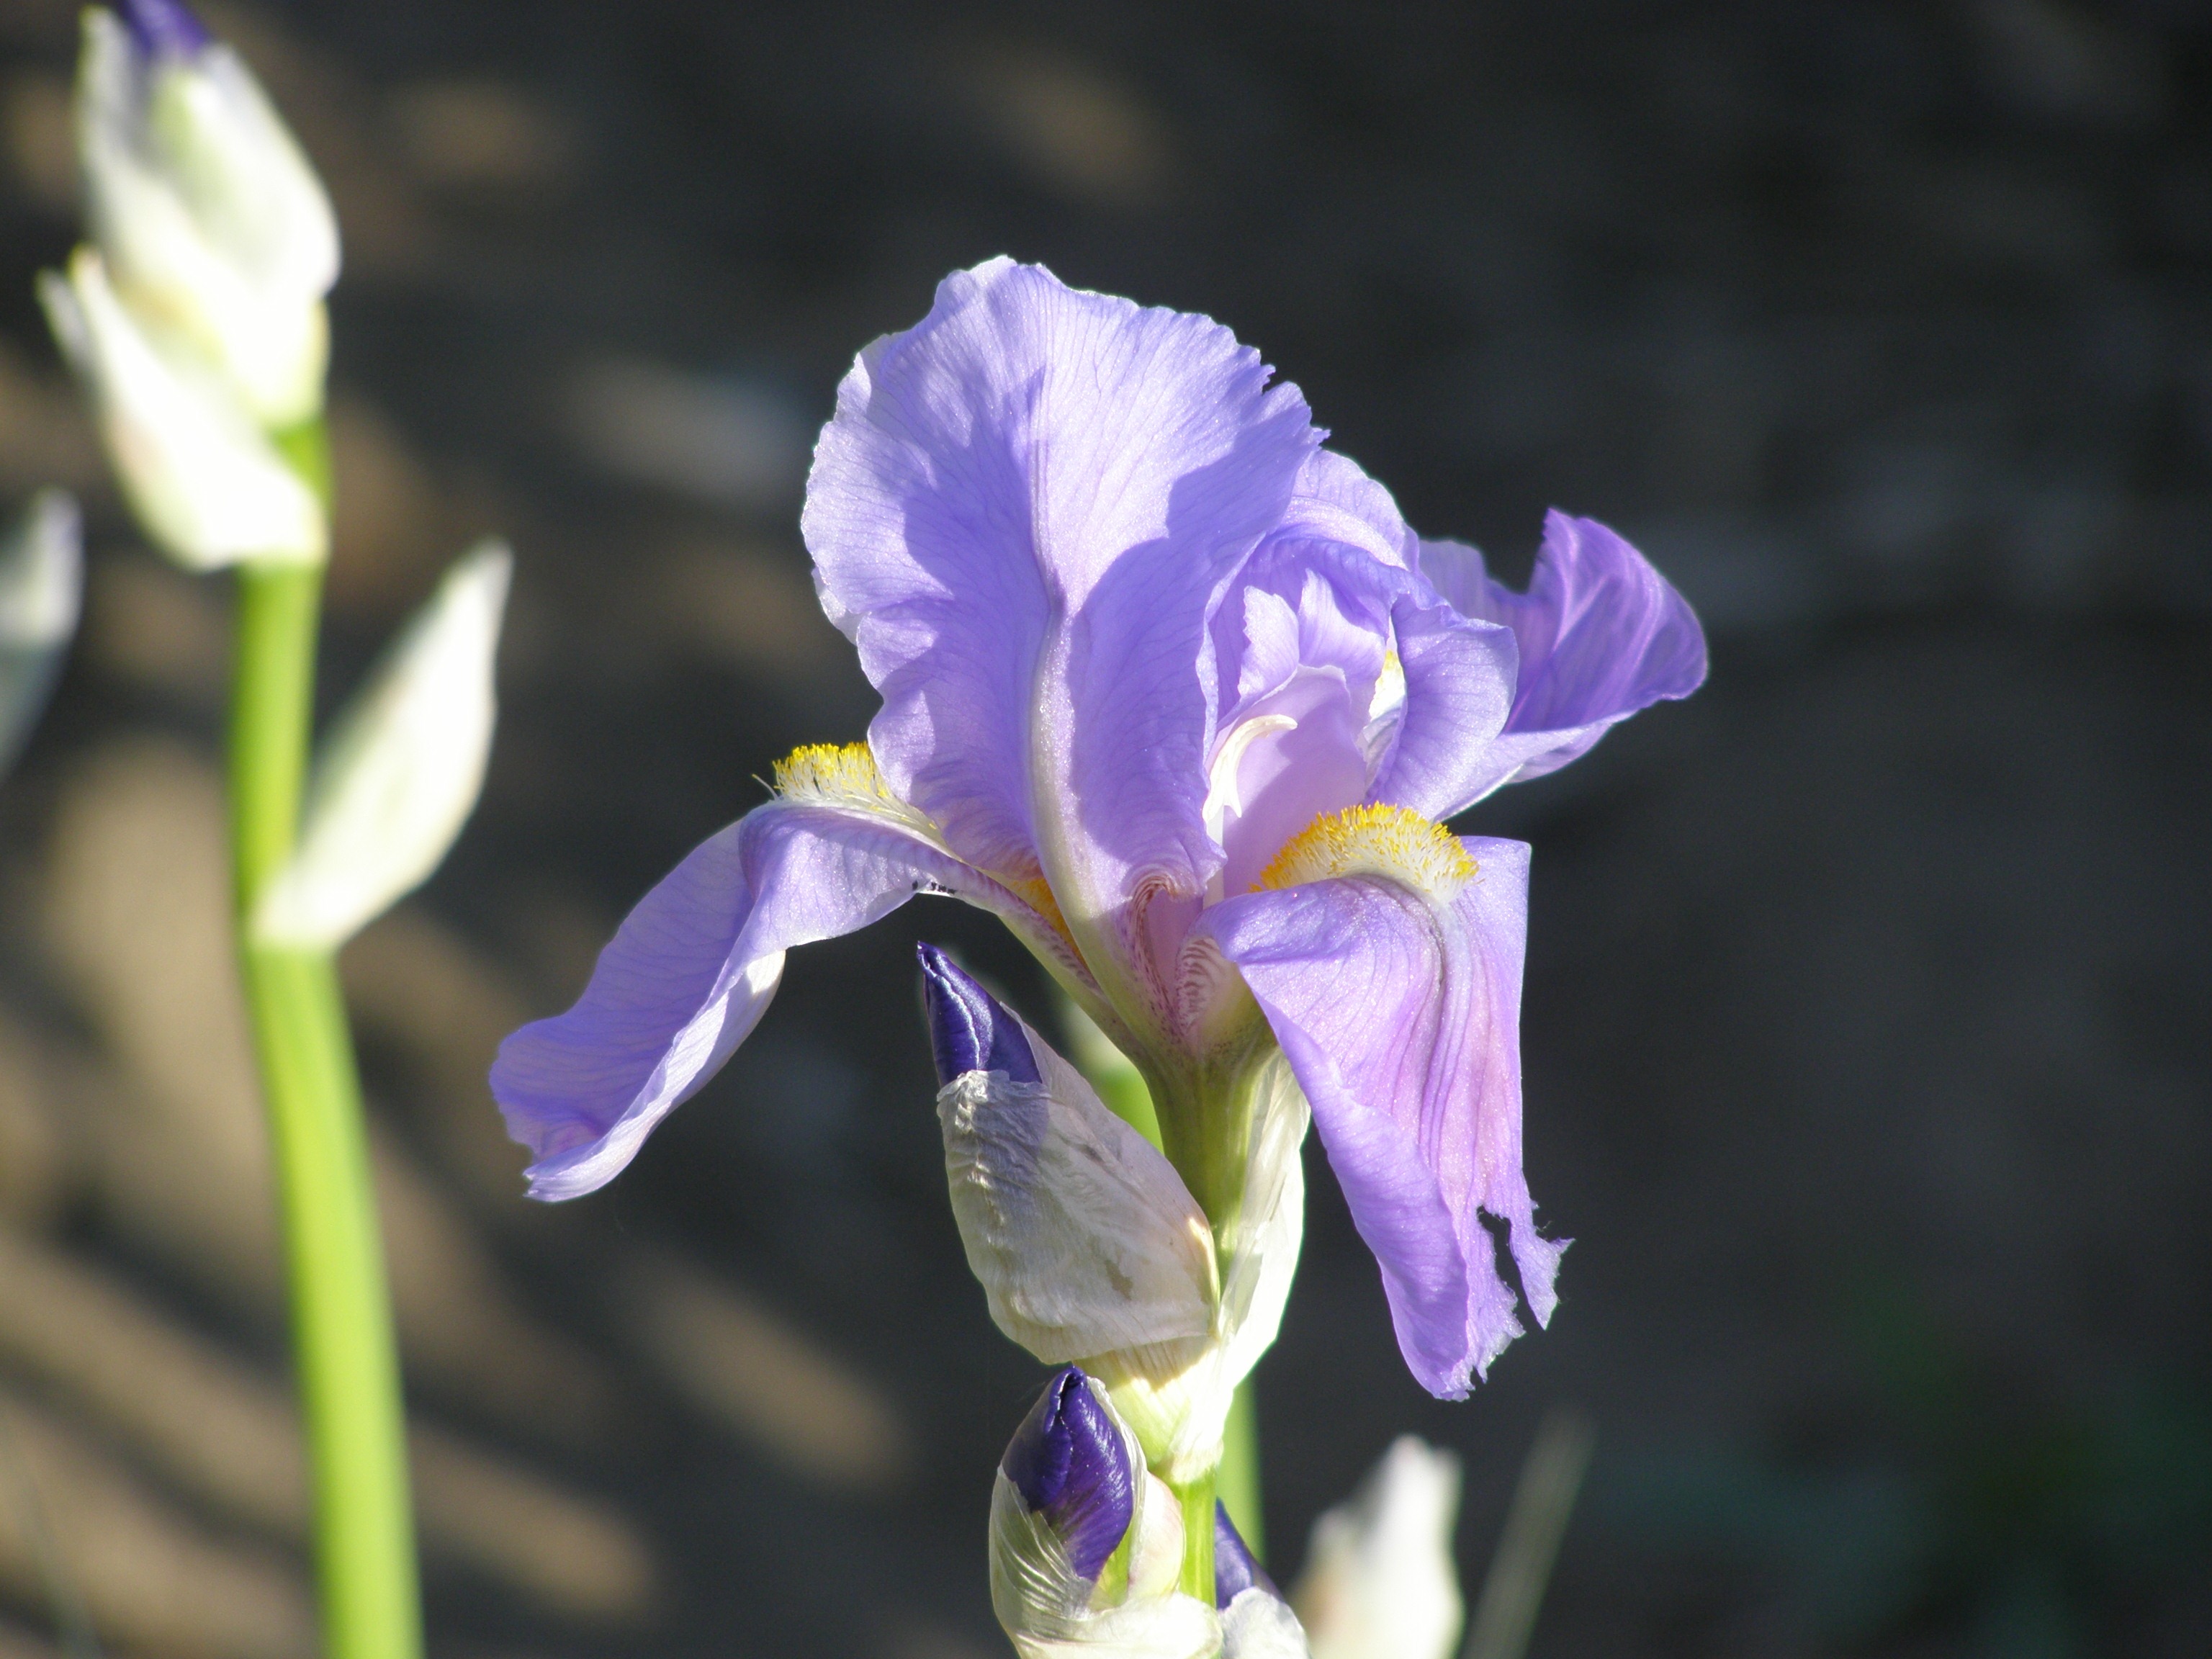
blossom, plant, stem, leaf, flower, petal, bloom, floral, environment, herb, natural, botany, agriculture, flora, botanical, wildflower, outdoors, vegetation, iris, eye, horticulture, organic, macro photography, flowering plant, plant stem, land plant, iris family